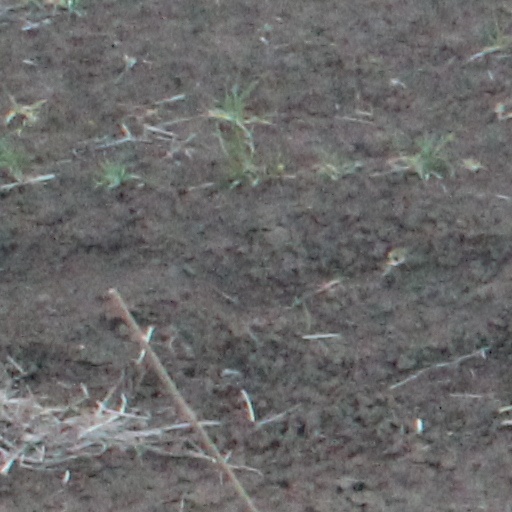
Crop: wheat